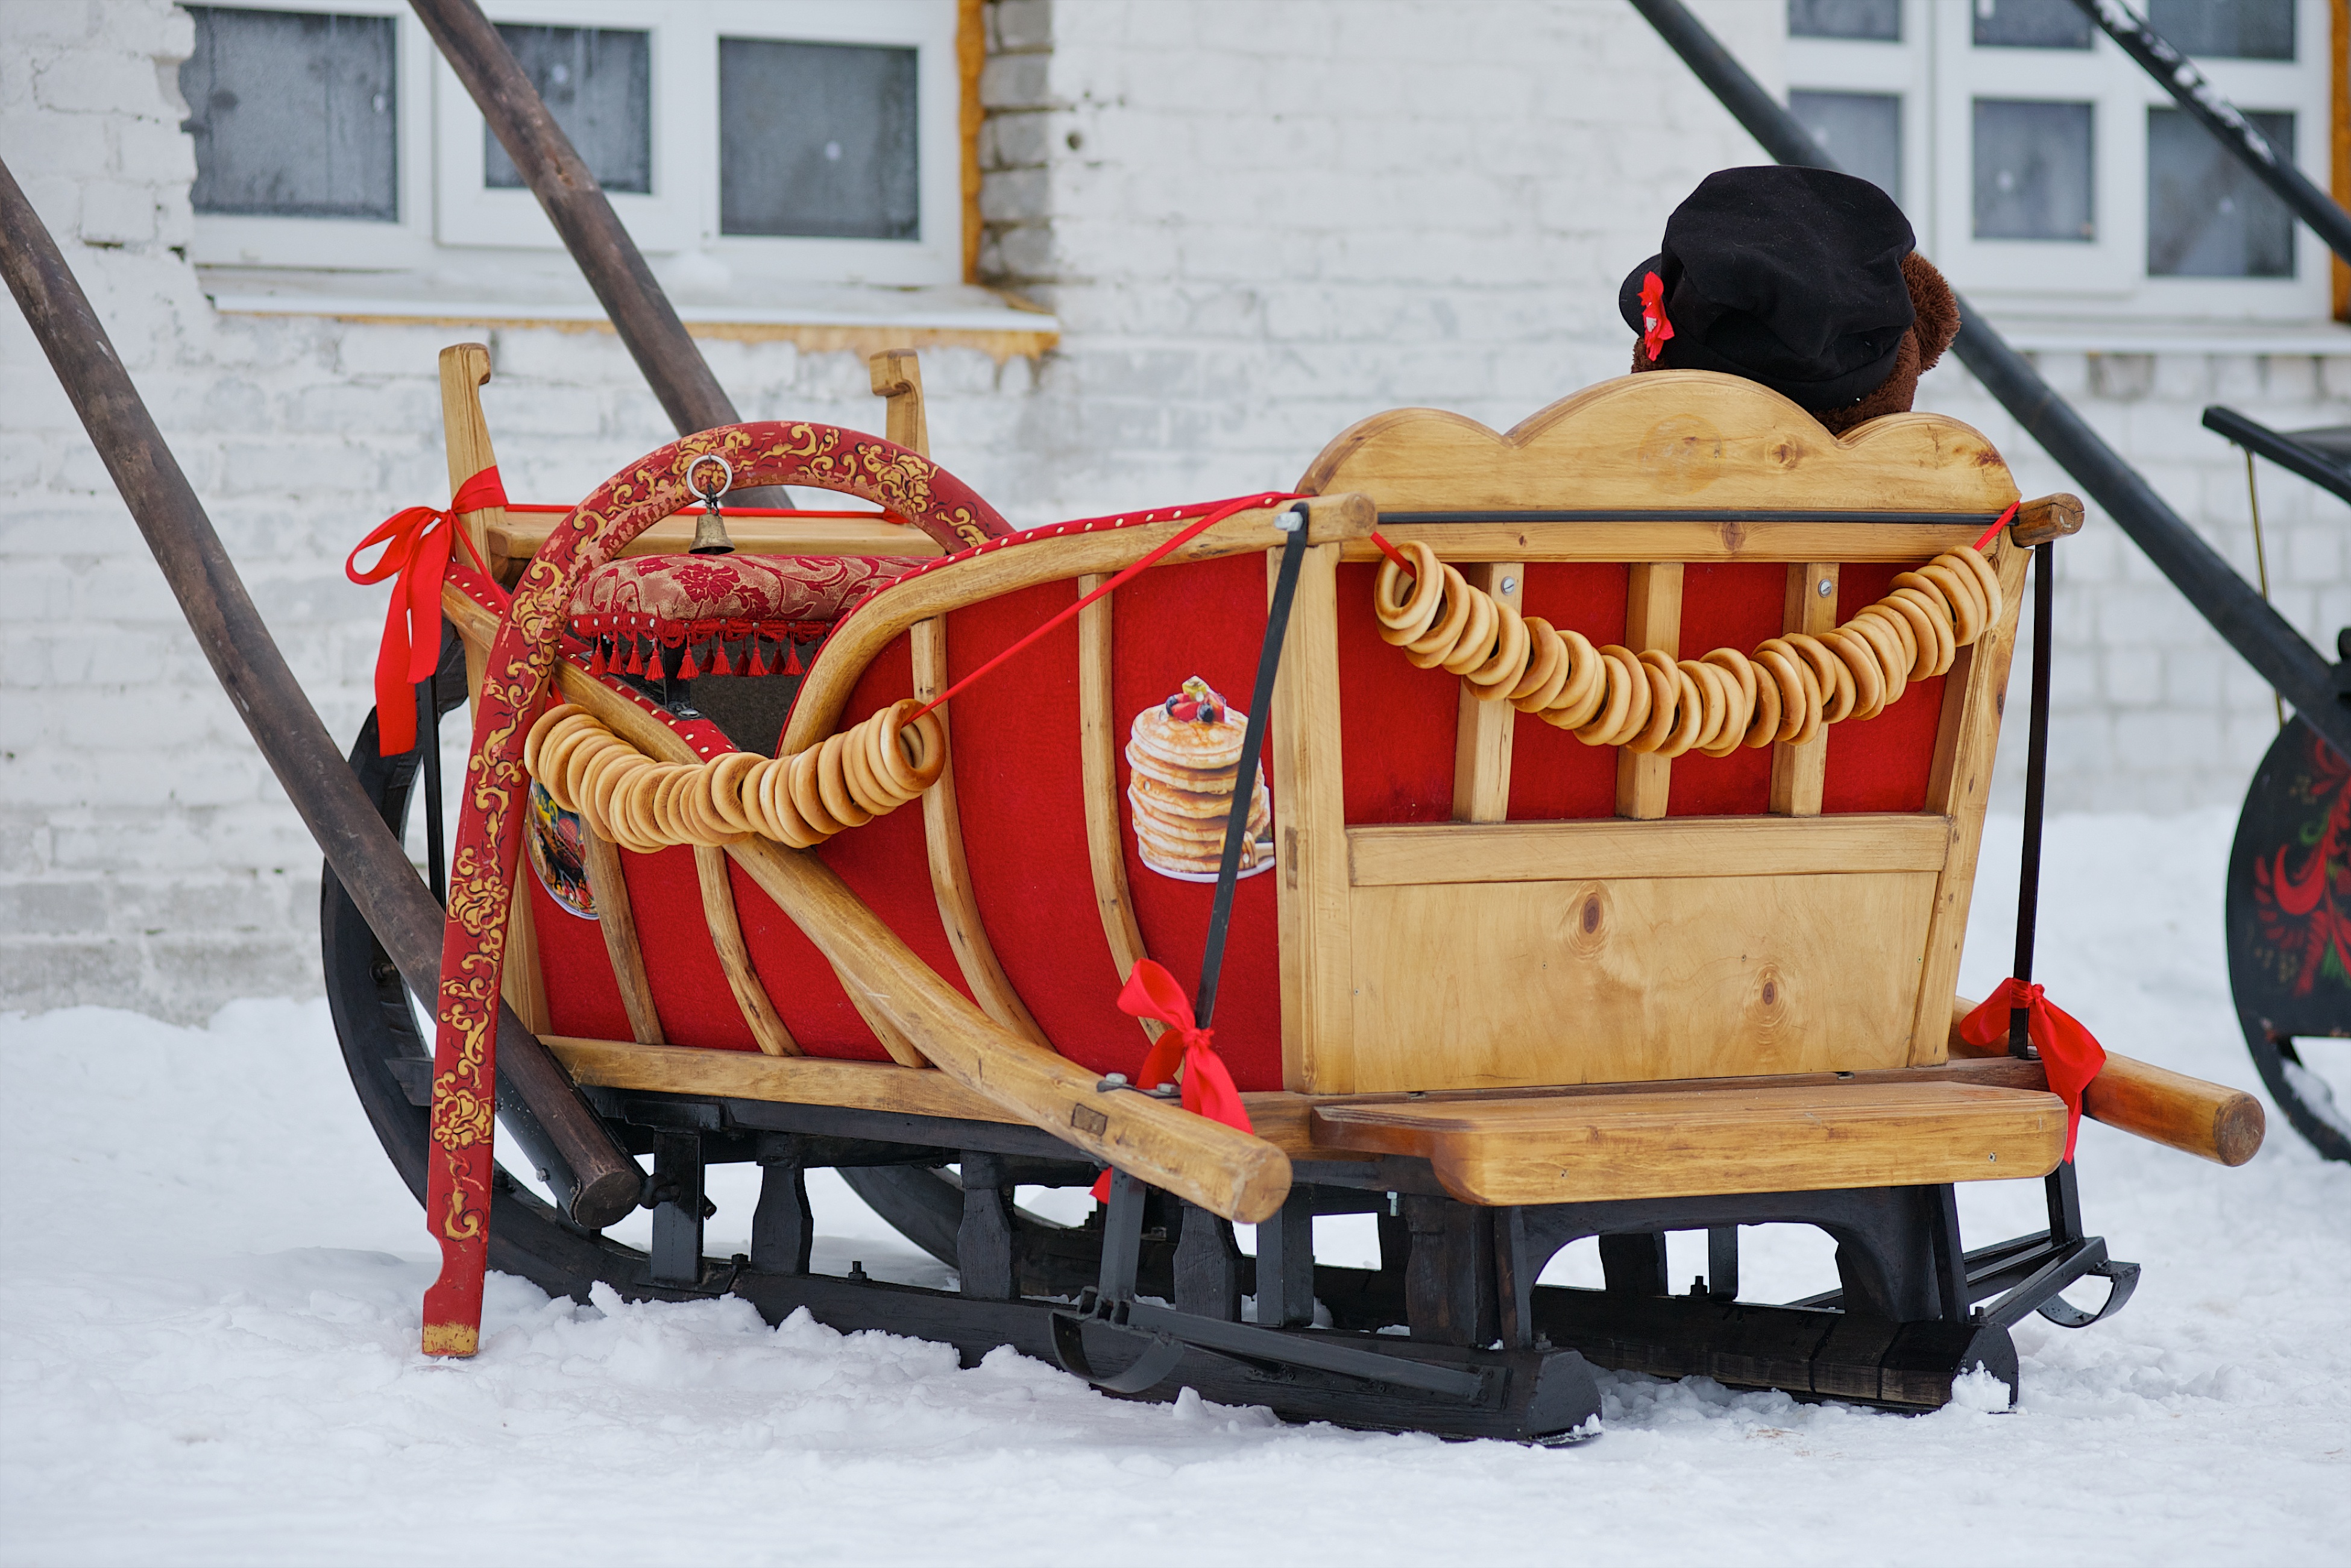
winter, vehicle, ride, rest, sled, russia, cristmas